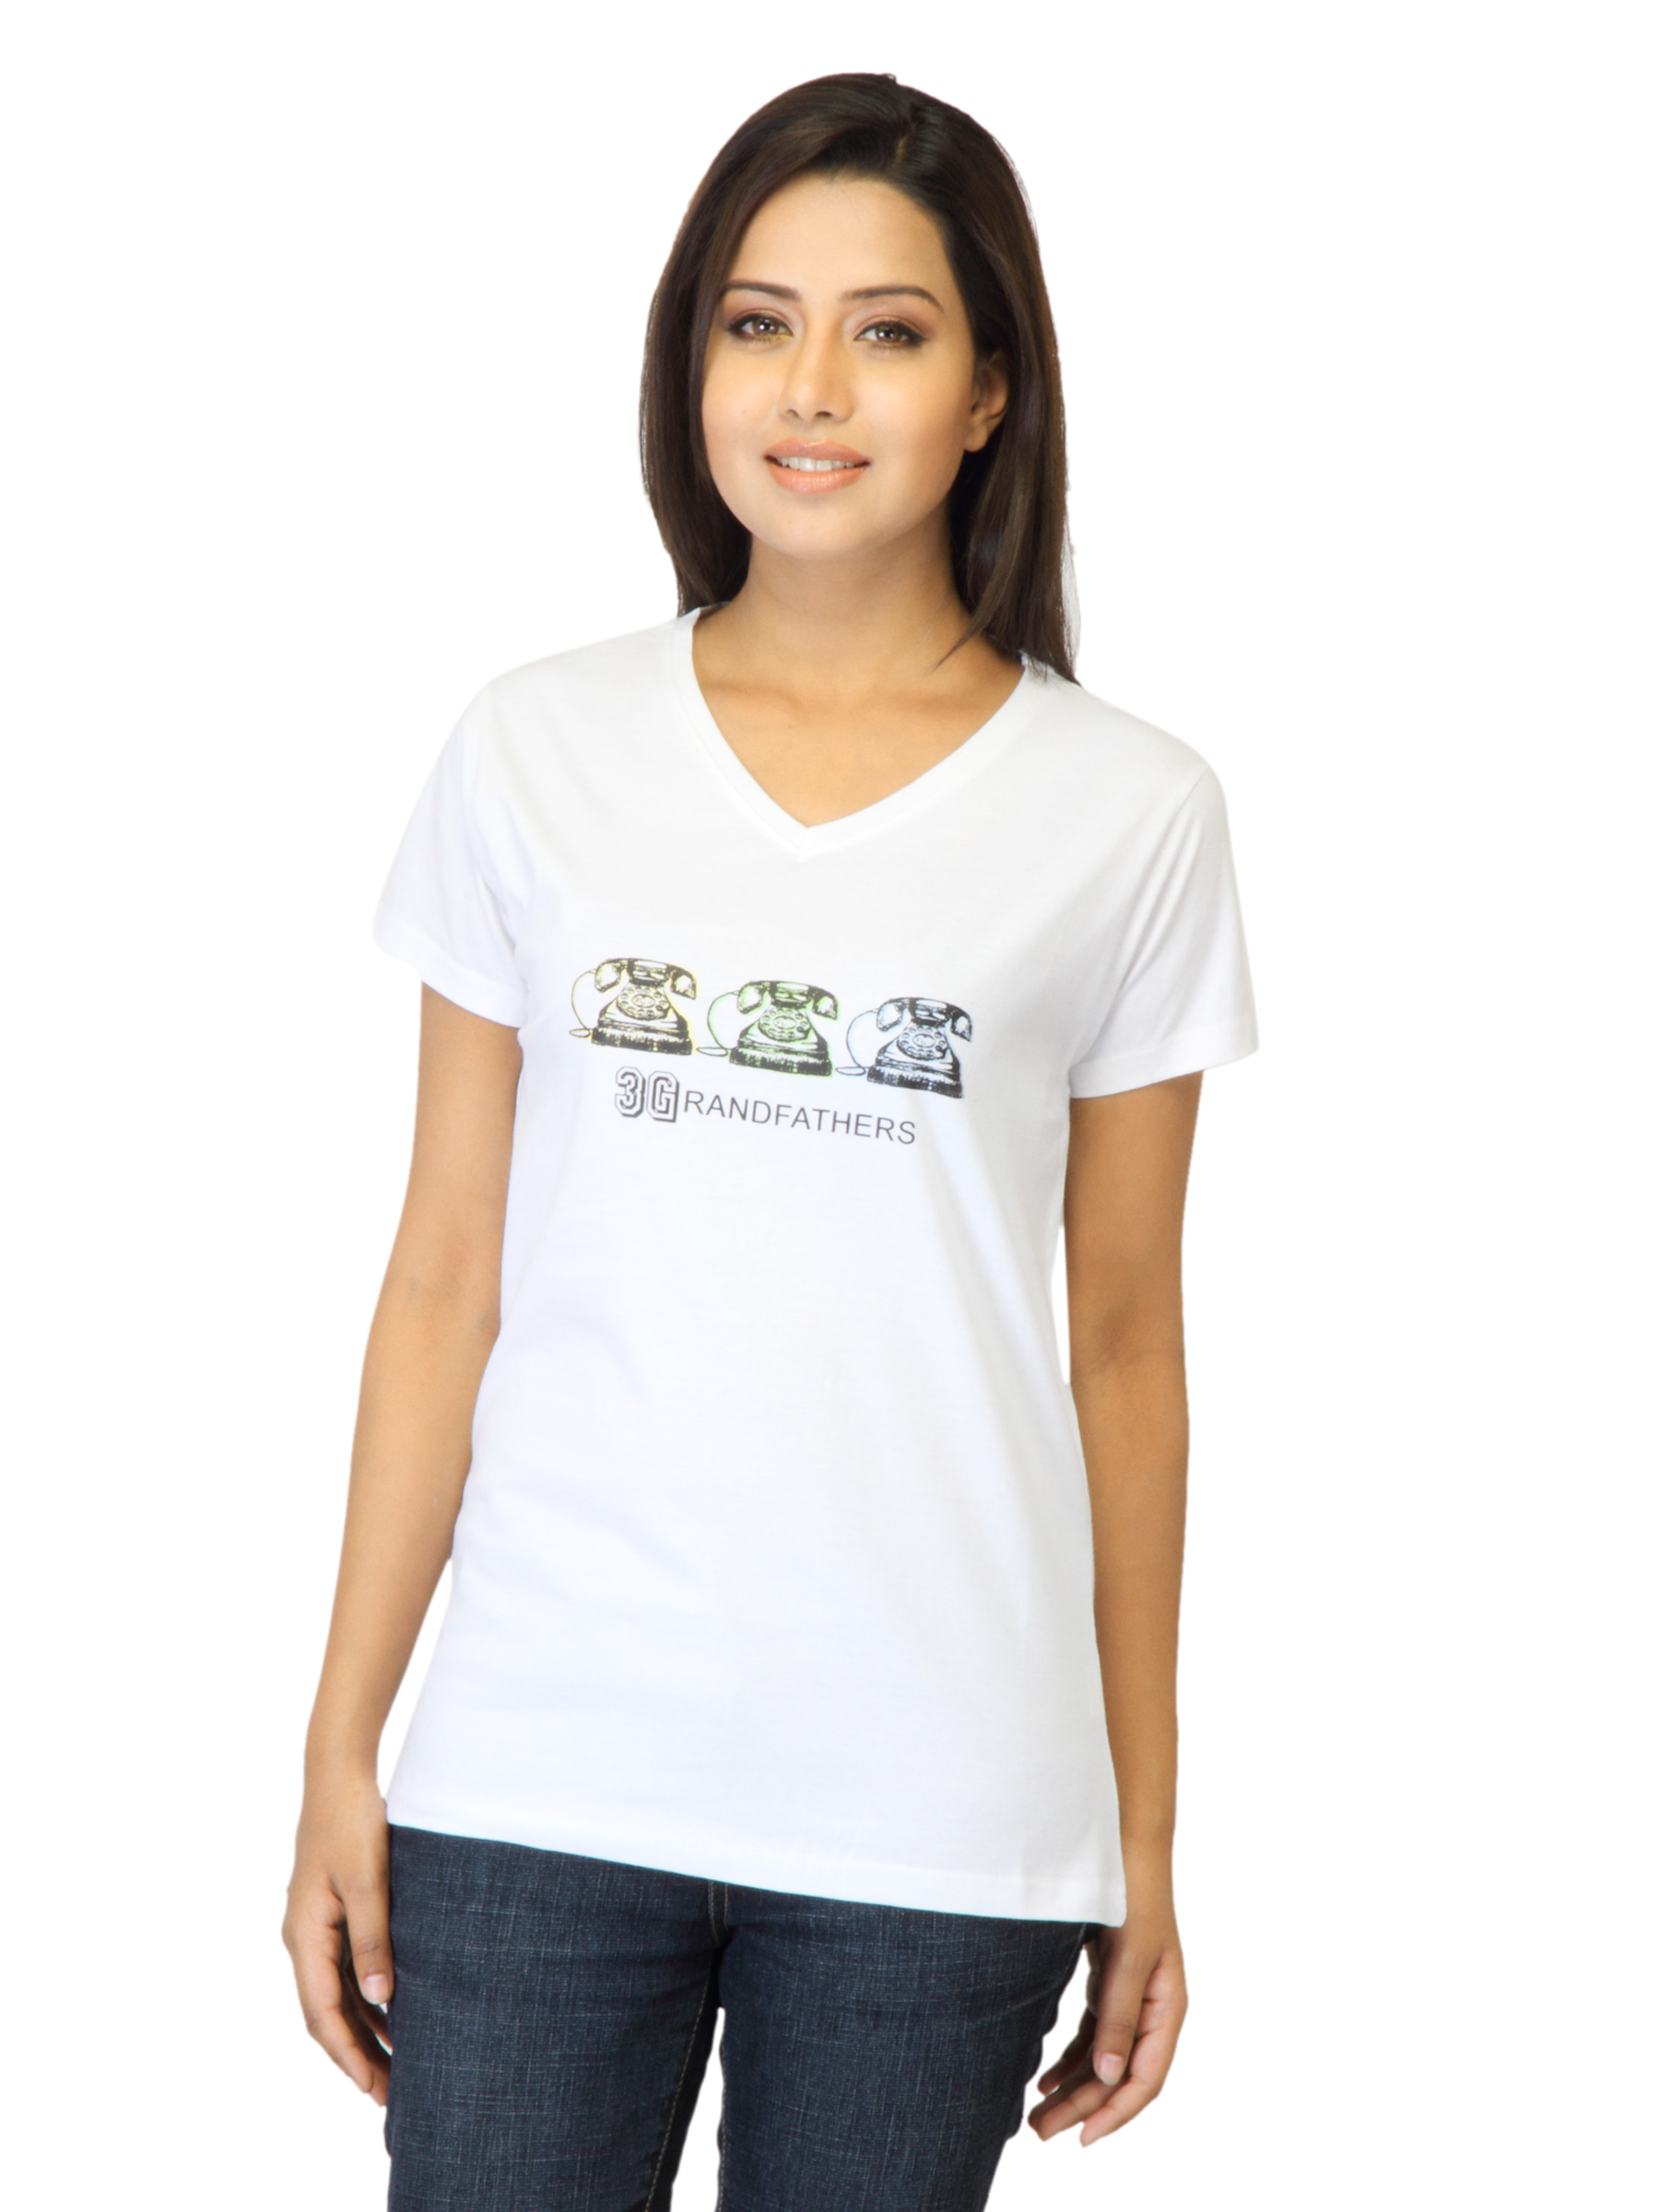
Tantra Women 3G White T-shirt
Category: Apparel / Topwear / Tshirts
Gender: Women
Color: White
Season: Fall 2011
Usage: Casual